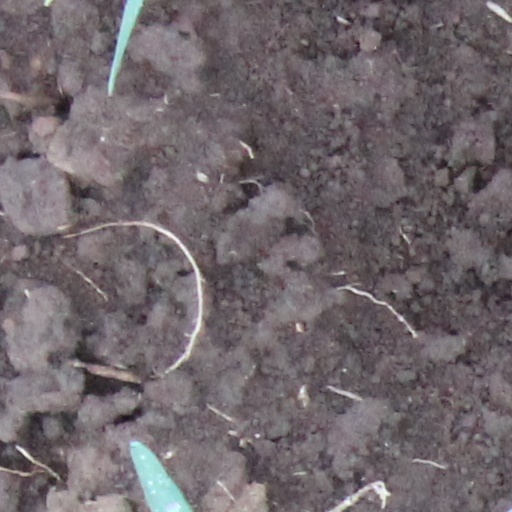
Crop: wheat